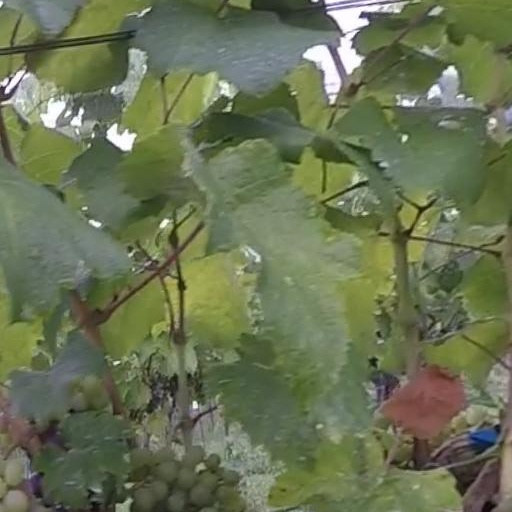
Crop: grape